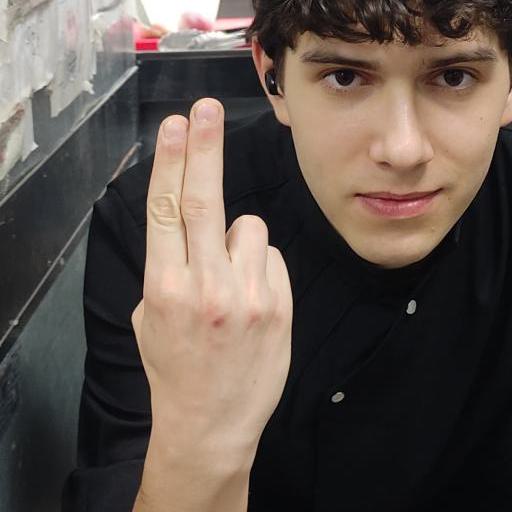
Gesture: two_up_inverted